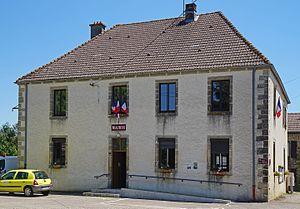
Mairie de La Villeneuve-Bellenoye-et-la-Maize.
La Villeneuve-Bellenoye-et-la-Maize est une commune française située dans le département de la Haute-Saône en région Bourgogne-Franche-Comté.